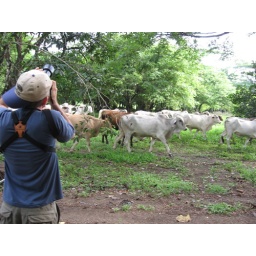
Eric - attempting a bird shot as we are joined by a herd of cattle in Curu Wildlife Refuge.